Di Na Muli

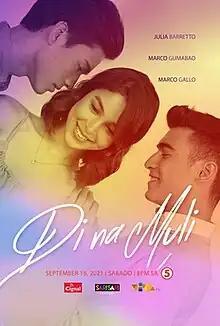
Title poster

Di Na Muli (Never Again) is a Philippine romantic drama television series broadcast by TV5. Directed by Andoy Ranay, it stars Julia Barretto, Marco Gumabao and Marco Gallo. It aired on the network's Todo Max Weekend line up from September 18 to December 18, 2021, replacing "The Wall Philippines".